Sphere sovereignty

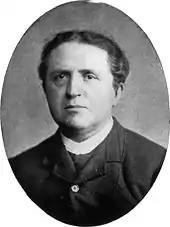
Sphere sovereignty was first formulated at the turn of the 20th century by the neo-Calvinist theologian and Dutch prime minister Abraham Kuyper.

In neo-Calvinism, sphere sovereignty, also known as differentiated responsibility, is the concept that each sphere (or sector) of life has its own distinct responsibilities and authority or competence, and stands equal to other spheres of life. Sphere sovereignty involves the idea of an all-encompassing created order, designed and governed by God. This created order includes societal communities (such as those for purposes of education, worship, civil justice, agriculture, economy and labor, marriage and family, artistic expression, etc.), their historical development, and their abiding norms. The principle of sphere sovereignty seeks to affirm and respect creational boundaries, and historical differentiation.